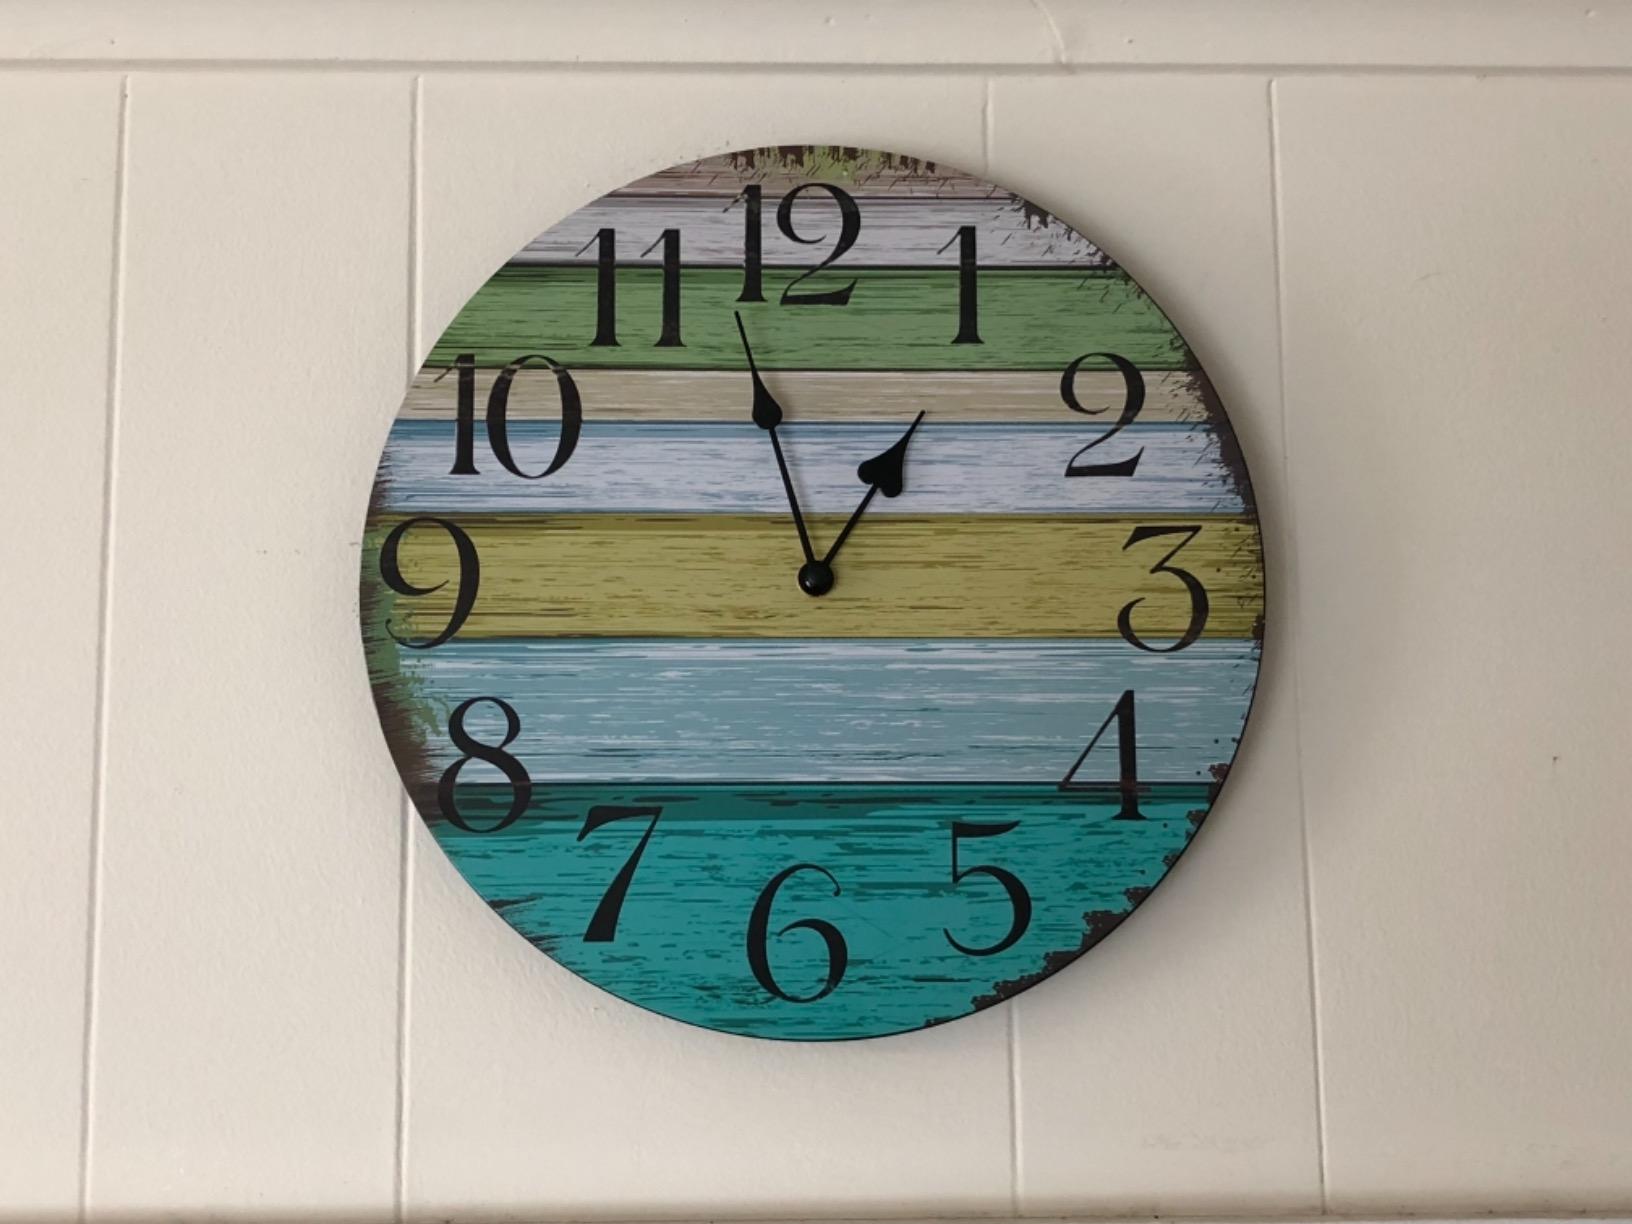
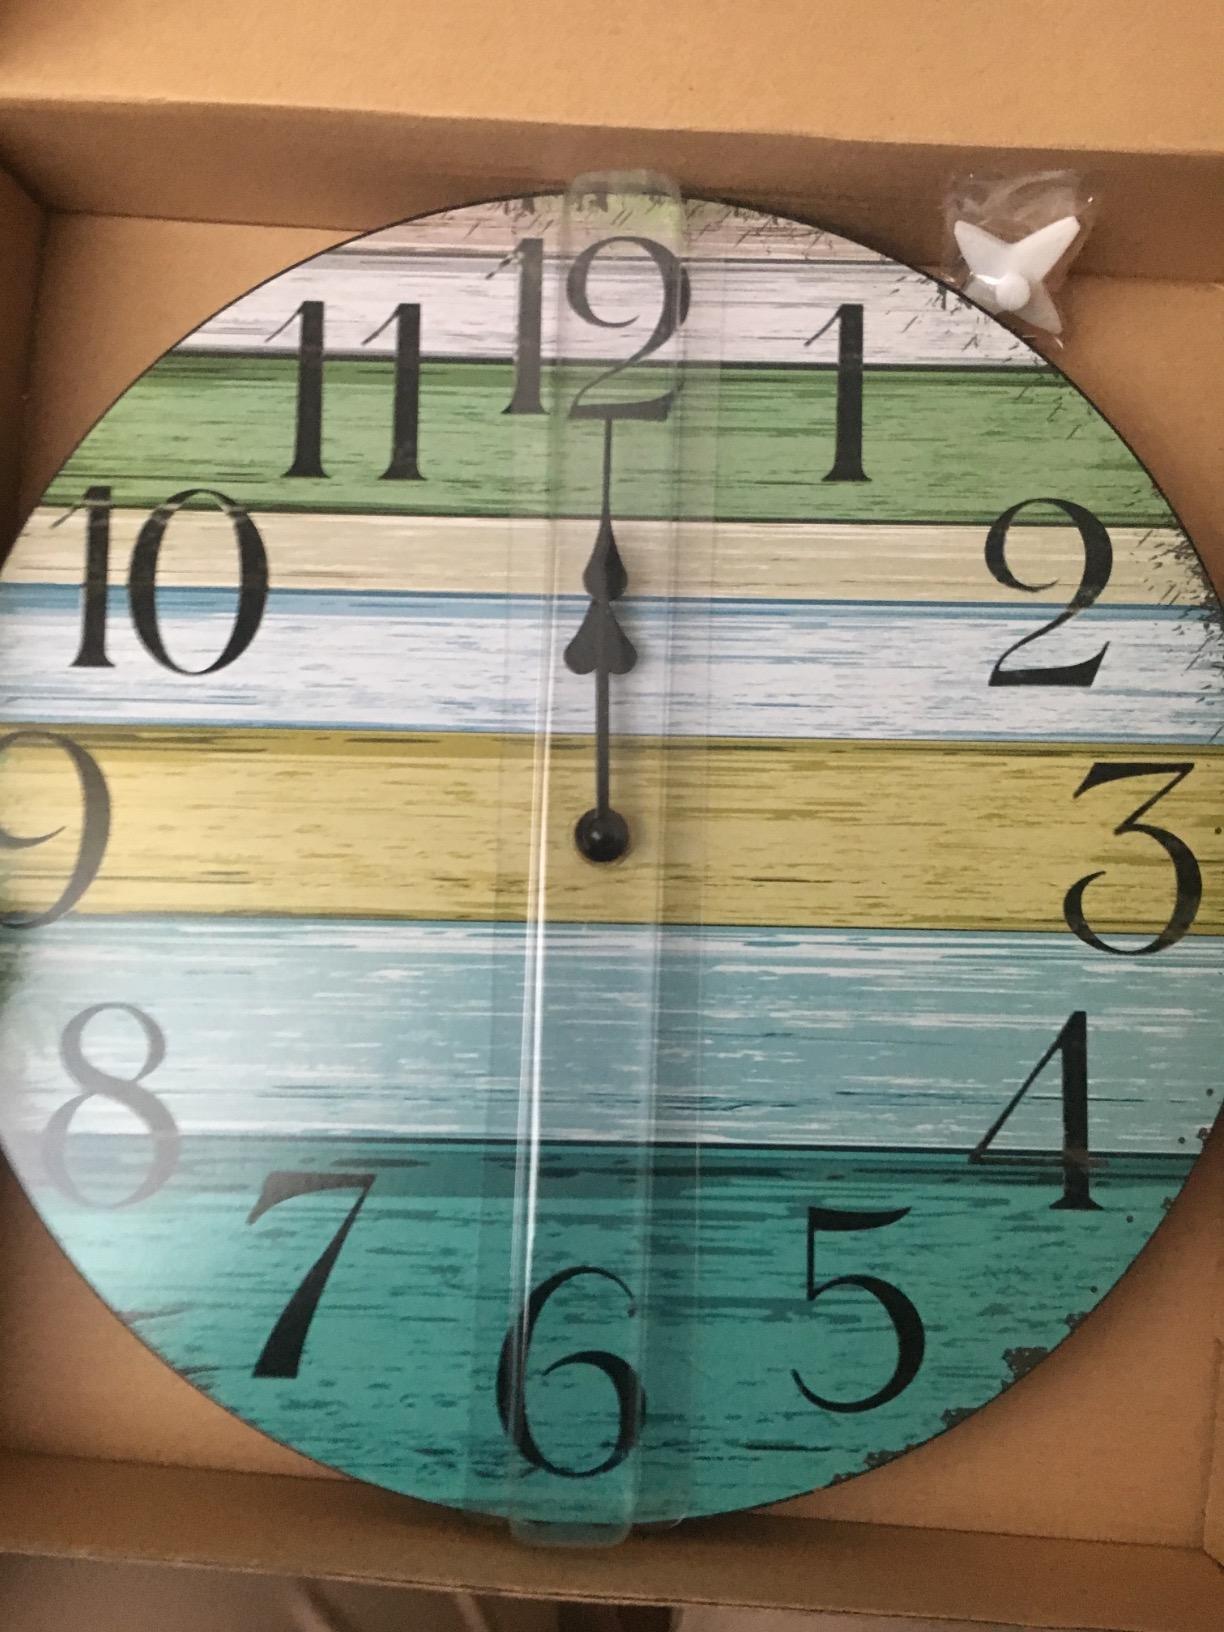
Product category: clock
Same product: yes